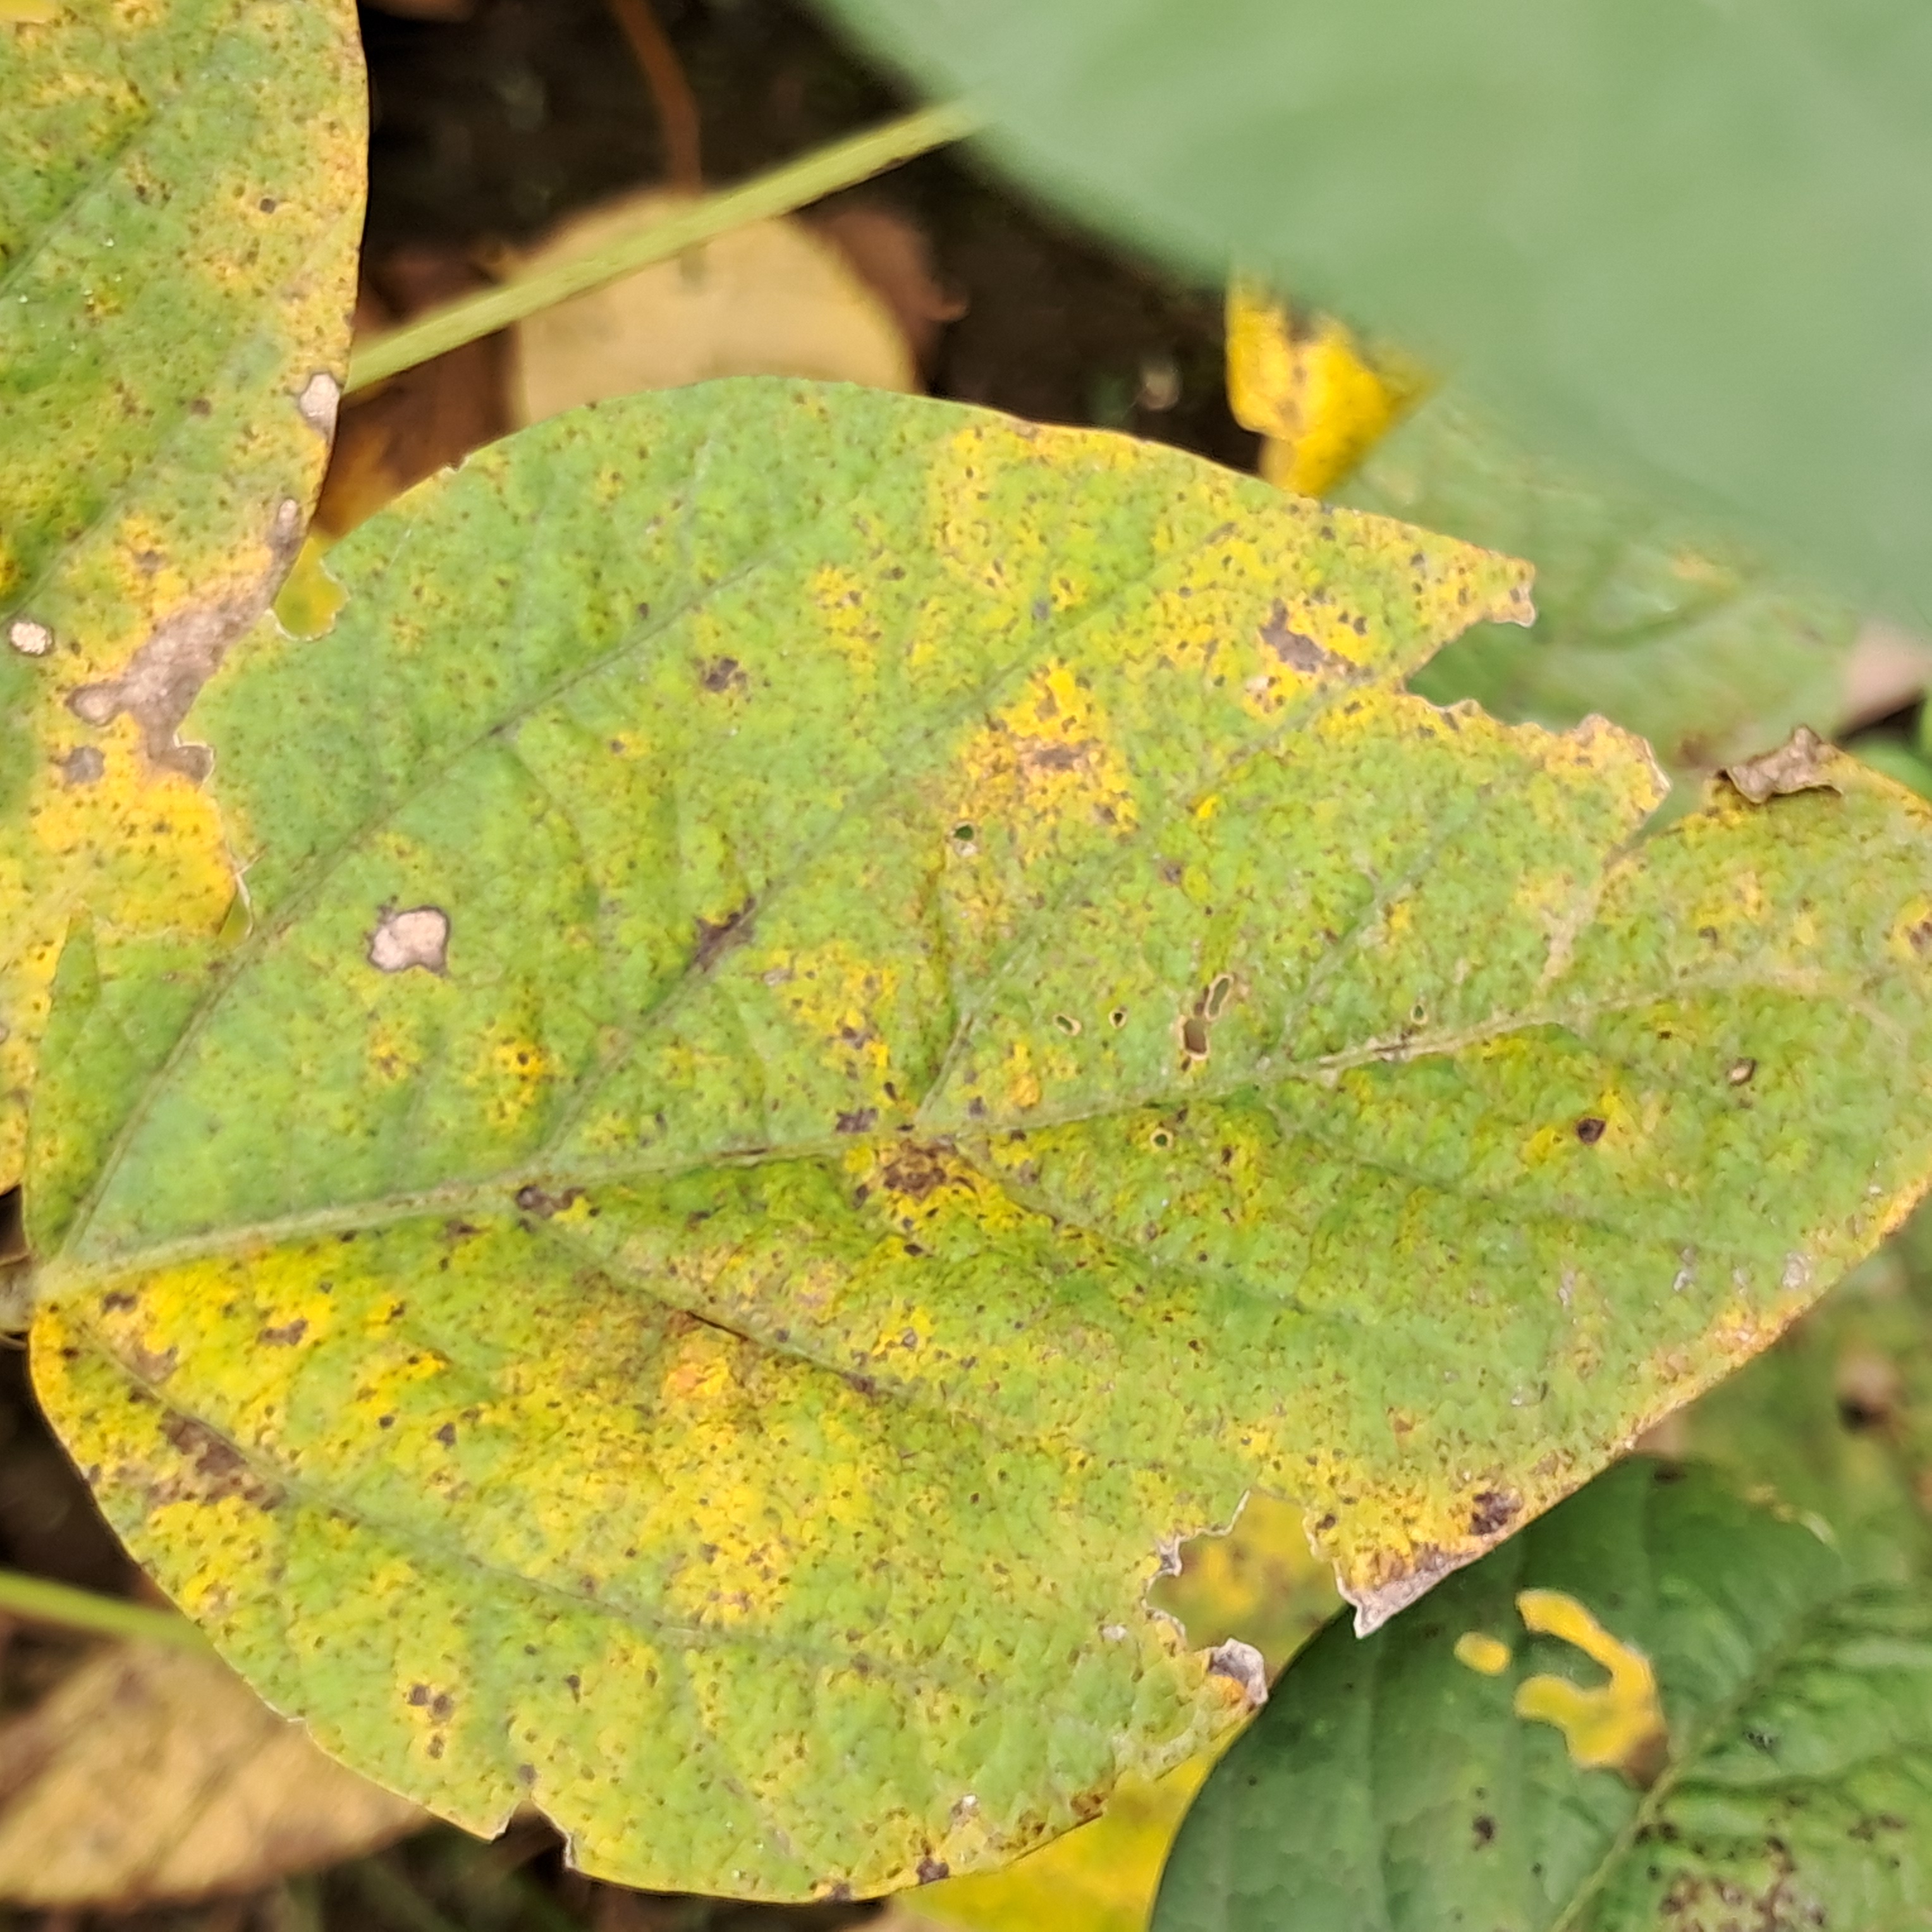
Label: Rust